St. Bernard Parish, Louisiana

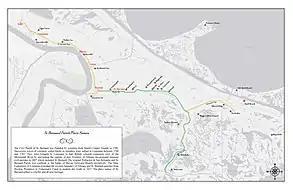
Historic place names in St. Bernard Parish

The 2019 American Community Survey determined 46,266 people and 15,005 households lived in the parish. At the 2020 census, there were 43,764 people, down from the prior census estimates yet up from 2010's 35,897 people. The racial and ethnic makeup of the parish was 69.4% non-Hispanic white, 23.3% Black and African American, 0.4% American Indian and Alaska Native, 2.5% Asian, 0.1% Native Hawaiian and other Pacific Islander, 2.0% some other race, and 2.4% from two or more races in 2019; an estimated 10.1% of the population were Hispanic and Latino American of any race in 2019. In 2020, the racial and ethnic composition was 52.93% non-Hispanic white, 25.98% Black or African American, 0.49% American Indian and Alaska Native, 2.22% Asian, 0.01% Pacific Islander, 4.63% two or more races, and 13.73% Hispanic and Latino American of any race, reflecting the trend of diversification in the U.S.